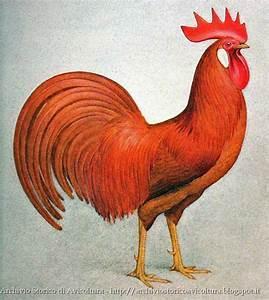
chicken